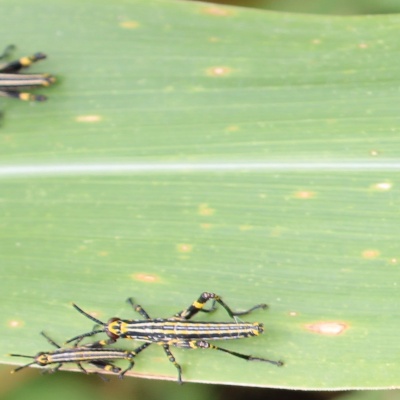
Crop: Maize
Condition: grasshoper